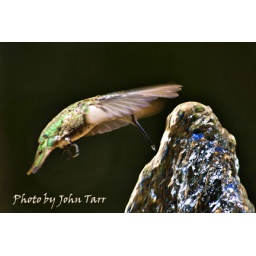
Hovering Humming bird getting a drink of water from waterfountain with wings abouve head. Photo by John Tarr.